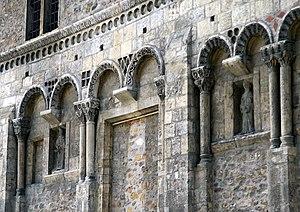
Lyon, de l'an mil au Moyen Âge tardif, voit la cité suivre avec un temps de retard la plupart des grandes évolutions urbaines de l'Europe médiévale. Son maître, l'archevêque, reste longtemps un seigneur temporel indiscutable, partageant le pouvoir avec le chapitre de Saint-Jean. Le pouvoir bourgeois ne s'y développe qu'avec peine. Le début du XIVᵉ siècle marque une césure importante, avec l'entrée définitive de Lyon dans le giron du royaume de France et la prise du pouvoir municipal par les bourgeois laïcs.